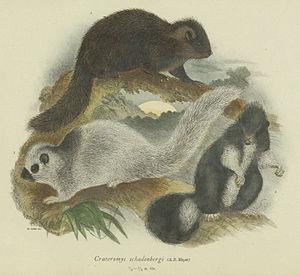
Crateromys est un genre de rongeurs de la sous-famille des Murinés.